Erlebnispark Tripsdrill

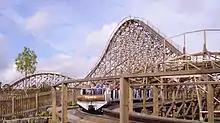
Mammut

The theme of the park is "Schwaben anno 1880" (Swabia in 1880) and many of the attraction are themed to everyday life in those times, like bathing and laundry.